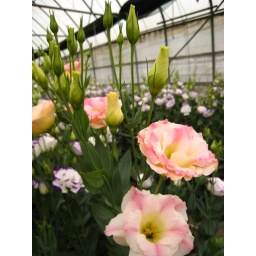
Flowers in a green house